Gilbert Rodman (born 1748)

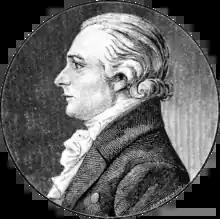
Portrait of Gilbert Rodman c. 1800 by Charles Balthazar Julien Fevret de Saint-Mémin

Gilbert Rodman was born to Quakers William Rodman (May 5, 1720 - January 30, 1794) and Mary Reeve in Bensalem, Pennsylvania on July 21, 1748. Rodman's ancestry was predominantly English whose ancestors settled in Barbados before arriving to the American colonies.